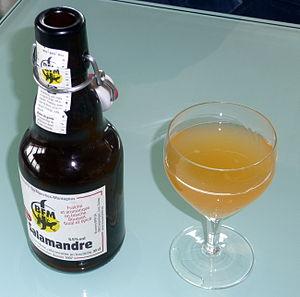
Bière «La Salamandre», brasserie des Franches-Montagnes
La Brasserie des Franches Montagnes ou BFM est une brasserie artisanale suisse, située dans la région des Franches-Montagnes à Saignelégier dans le canton du Jura.